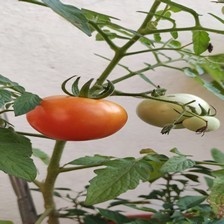
Label: tomato